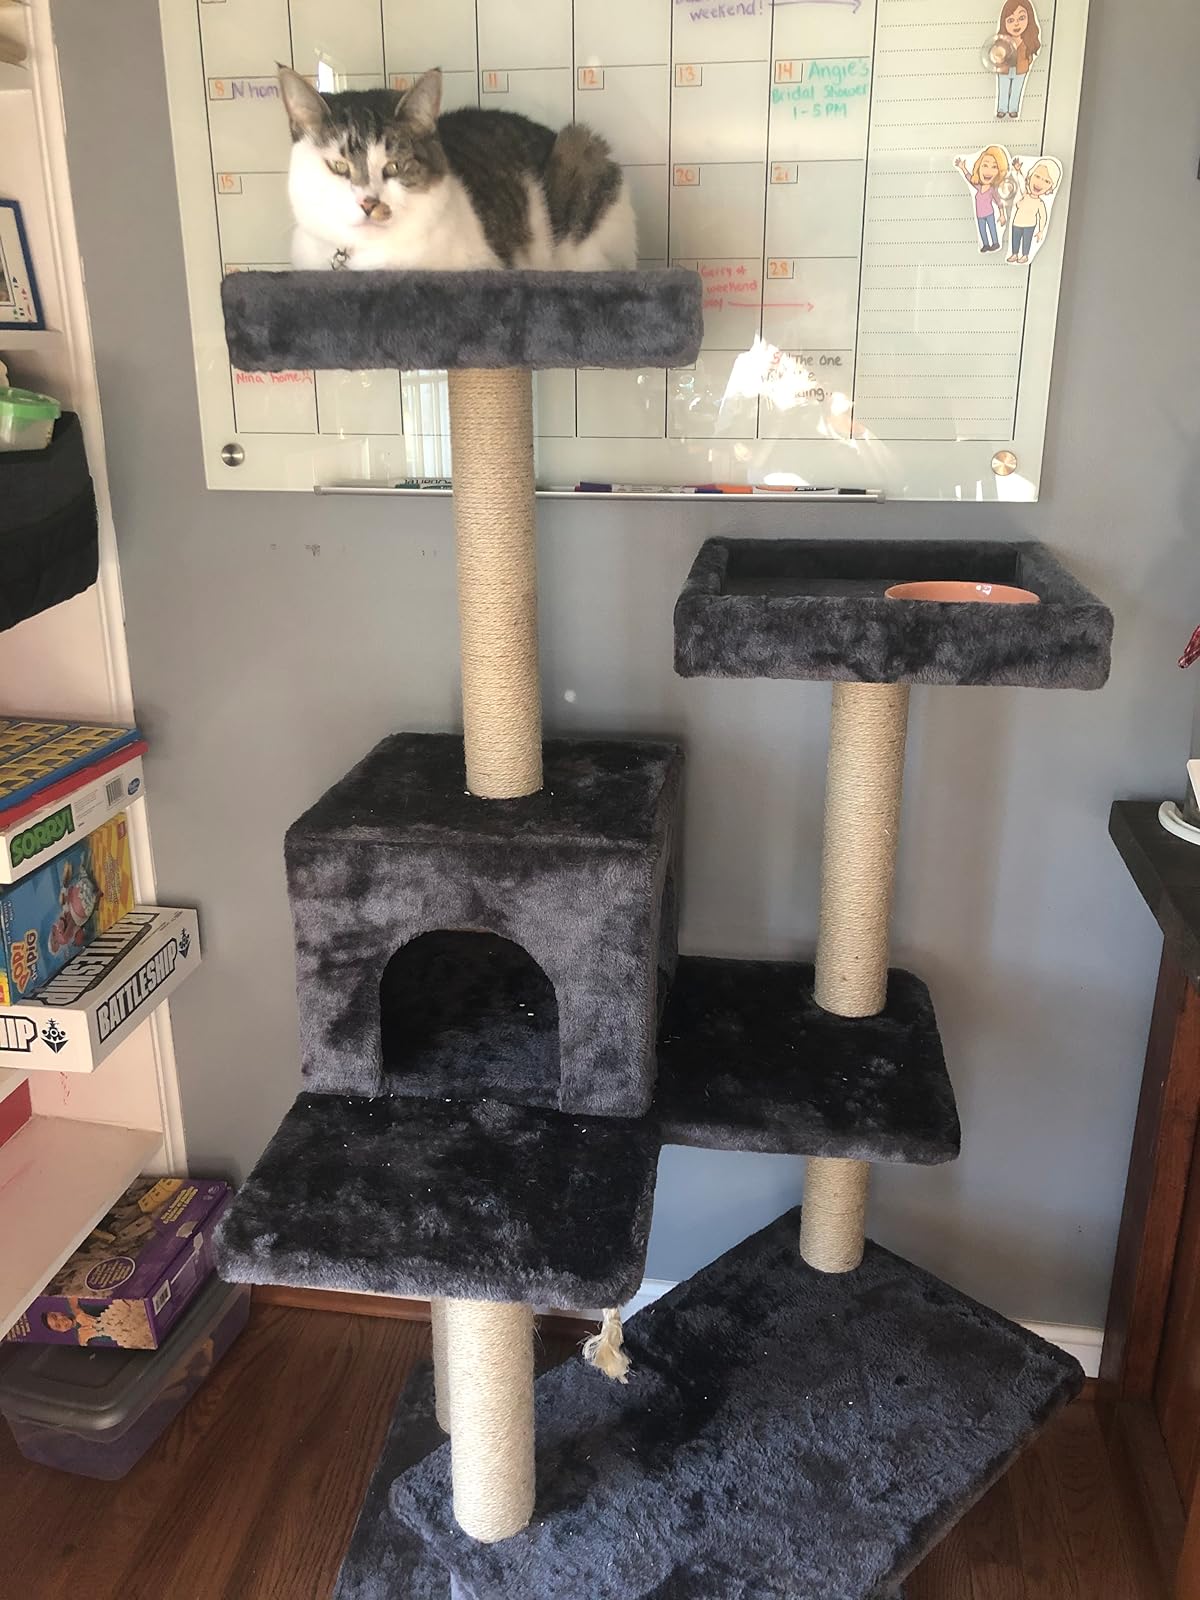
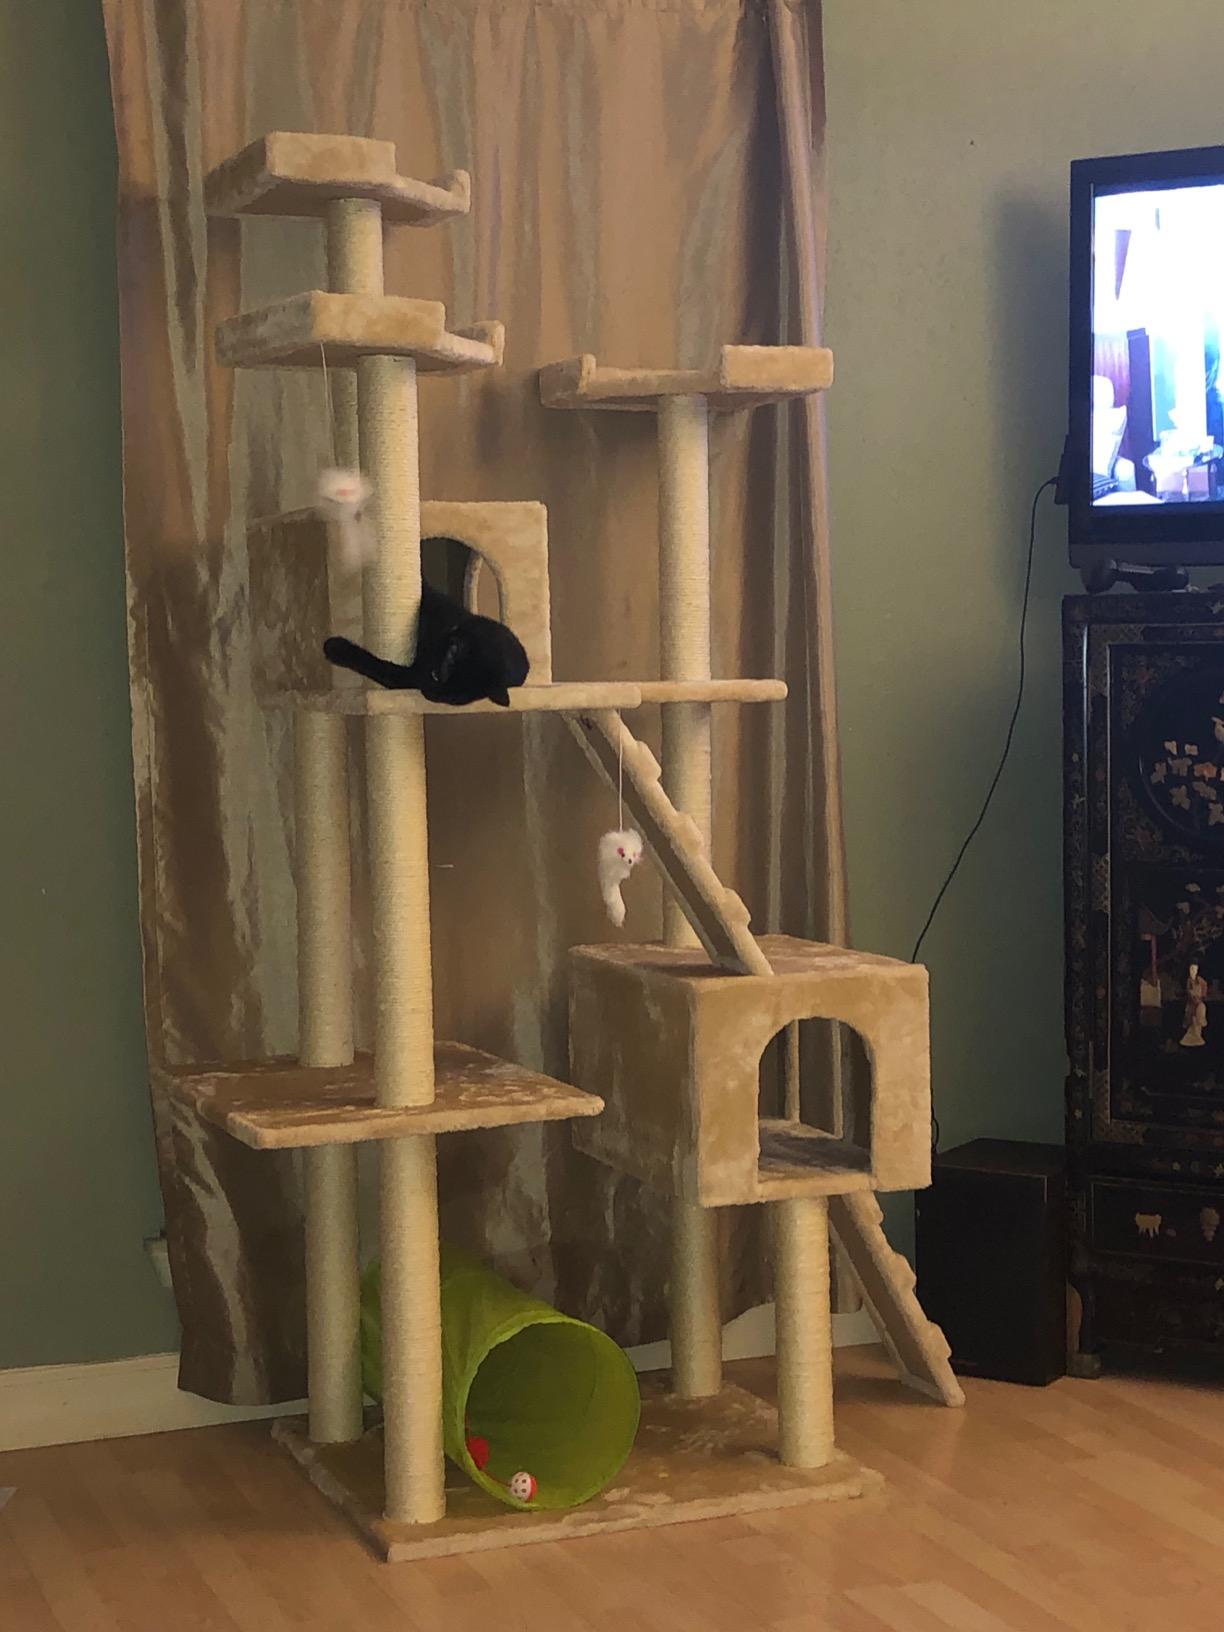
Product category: items_cat tree
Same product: no